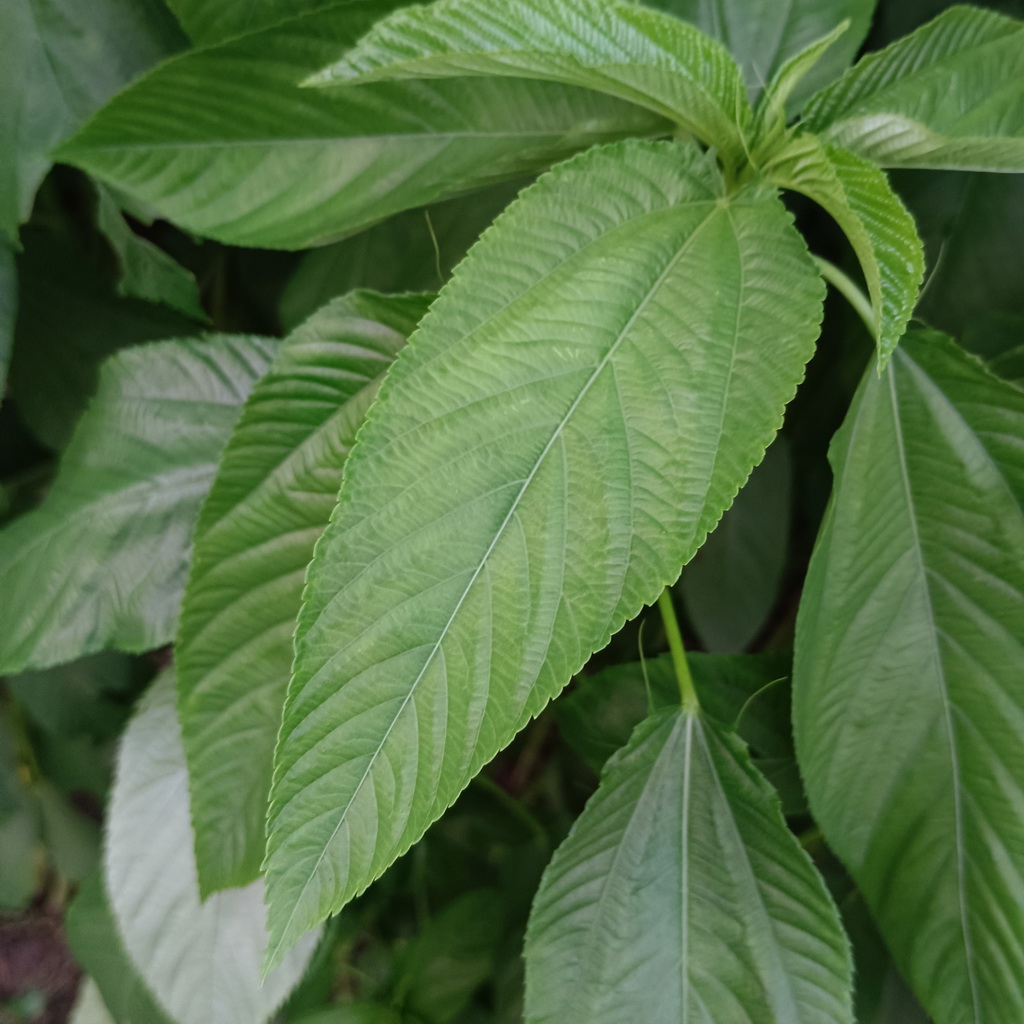
Label: Fresh